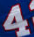
Number: 4